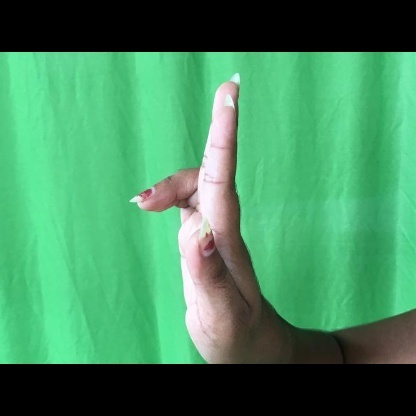
Mudra: Ardhapathaka